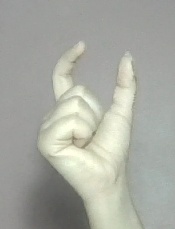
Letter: nun